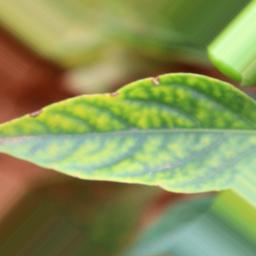
Label: nutritional